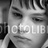
Emotion: neutral